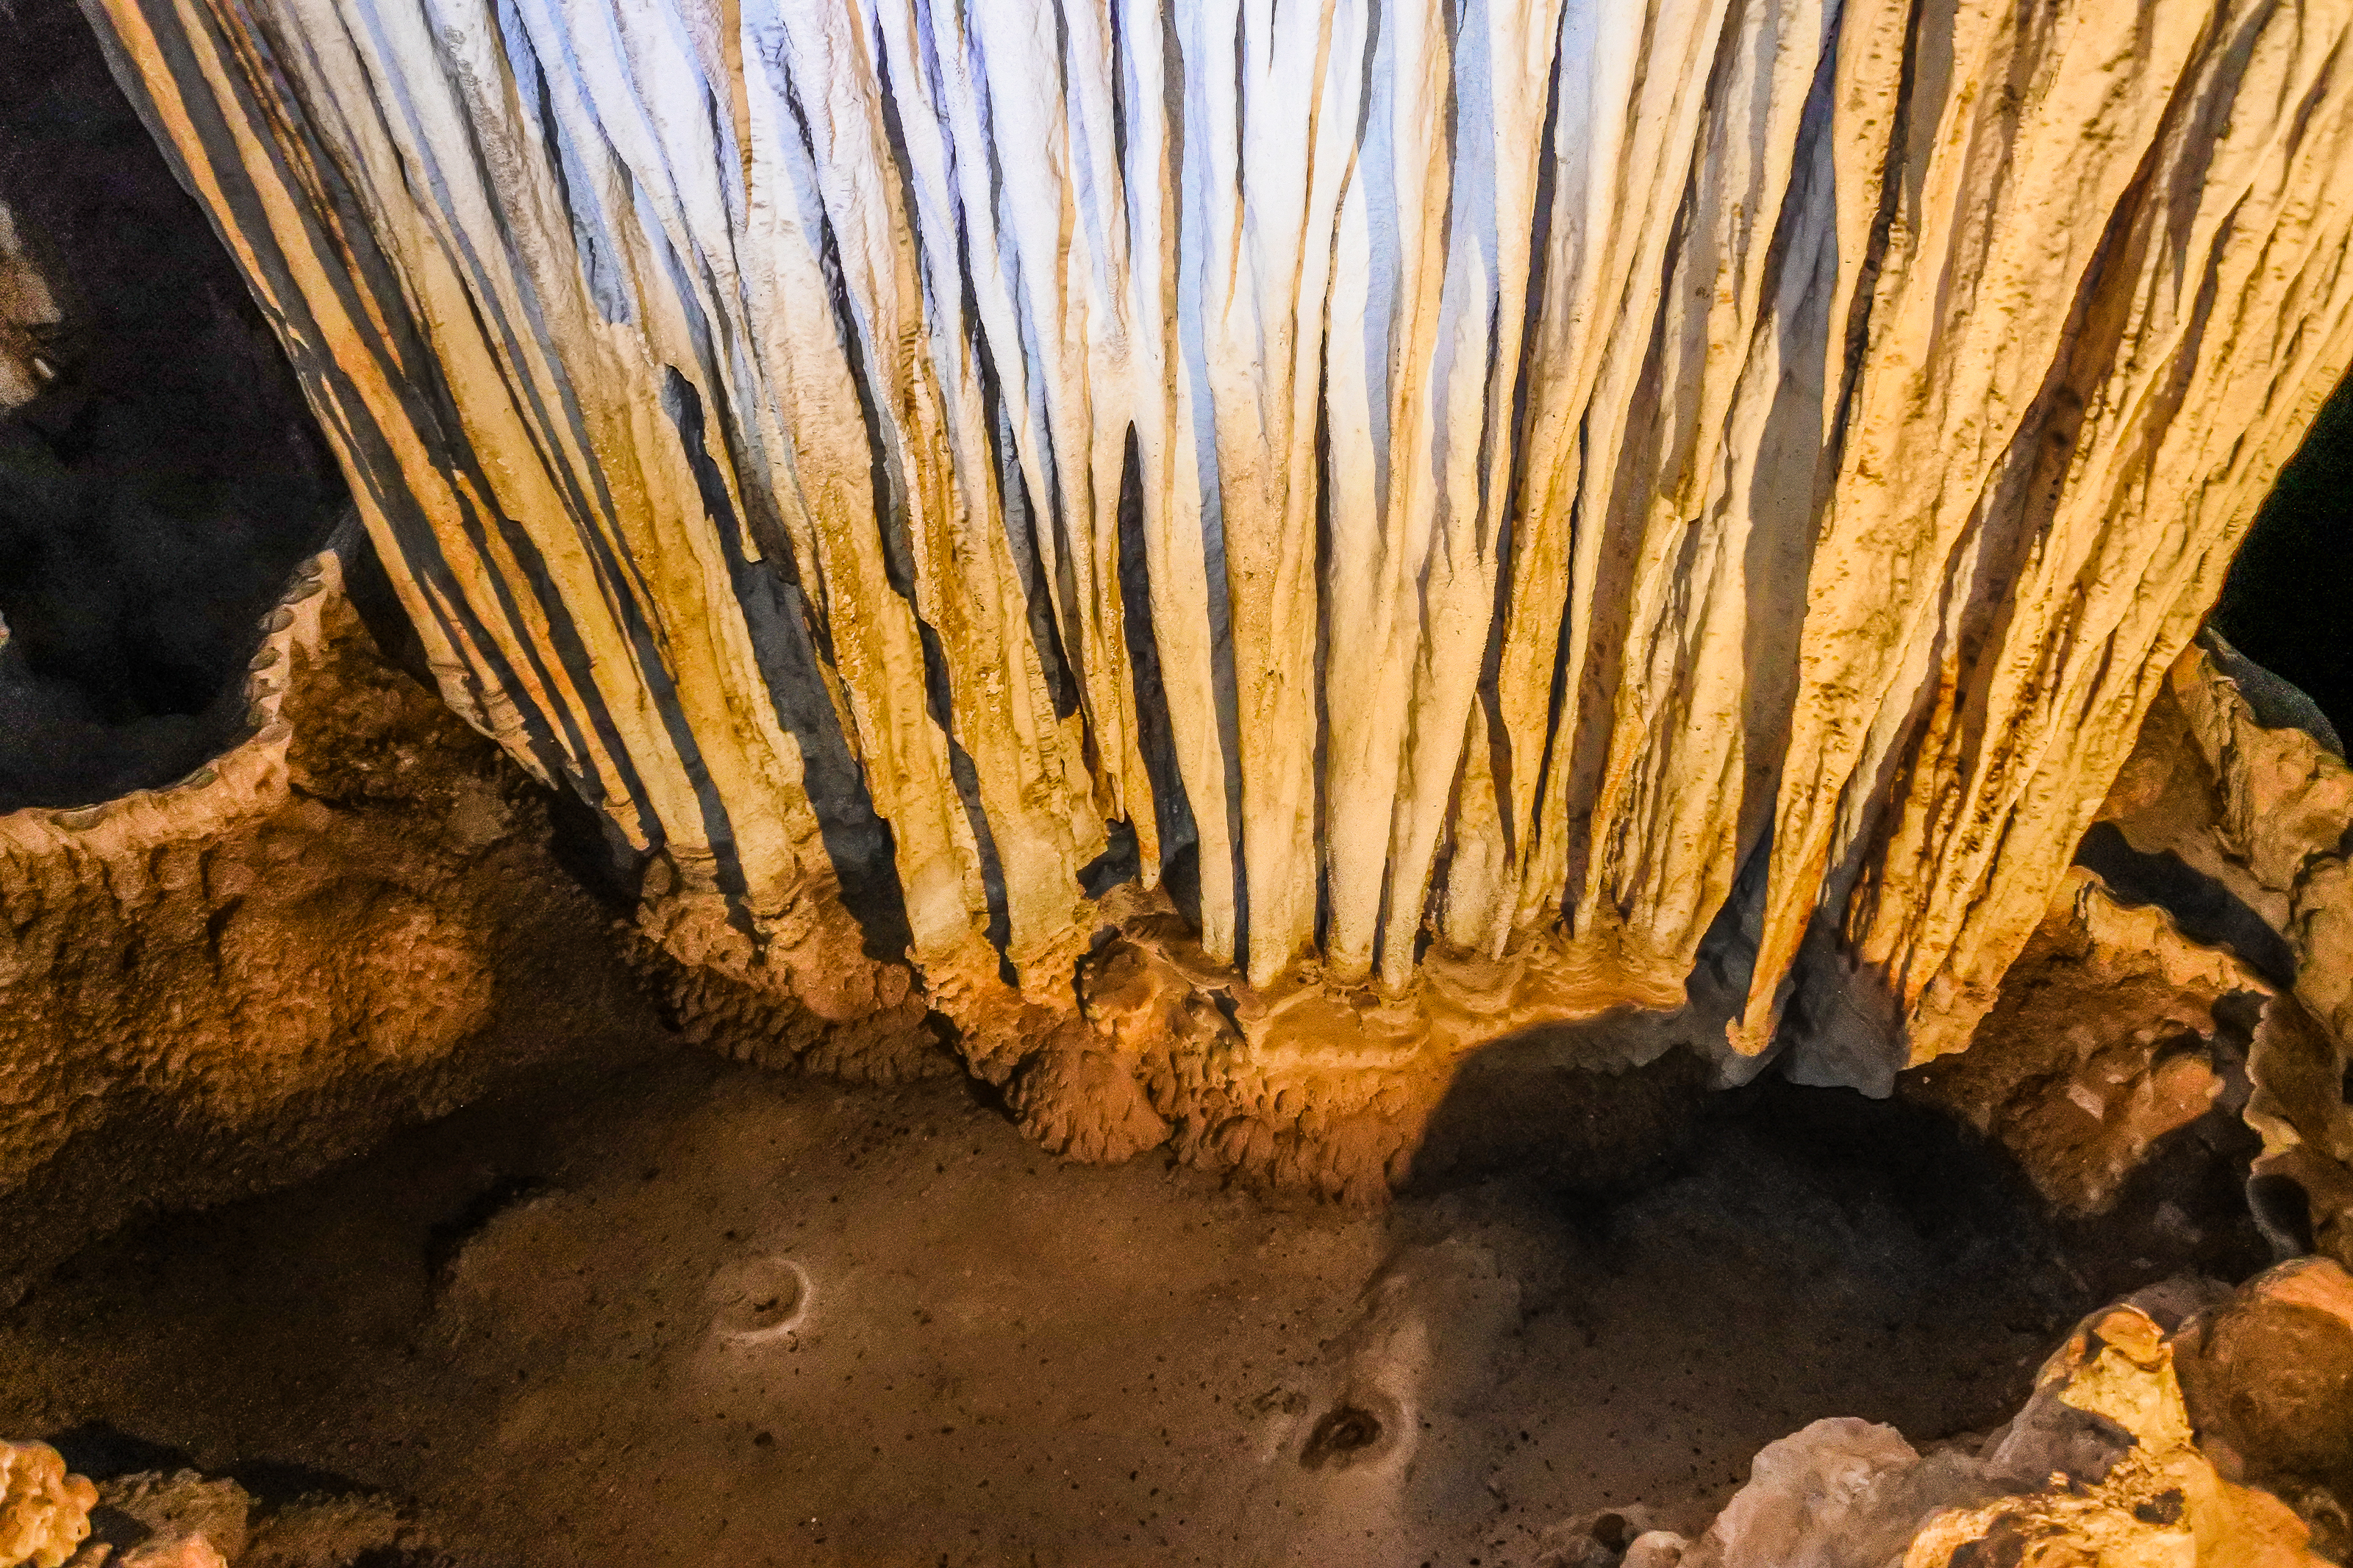
lod, tourism, geology, inside, scenic, sun, interior, lot, rock, amazing, beautiful, mountain, limestone, tham, walking, thailand, dark, pai, cave, famous, green, natural, nature, asia, stalagmite, people, water, lifestyle, stone, adventure, mae hong son, outdoor, attraction, light, underground, background, person, stalactite, backpack, fish, sunset, silhouette, river, travel, landscape, speleothem, formation, Soda straw, erosion